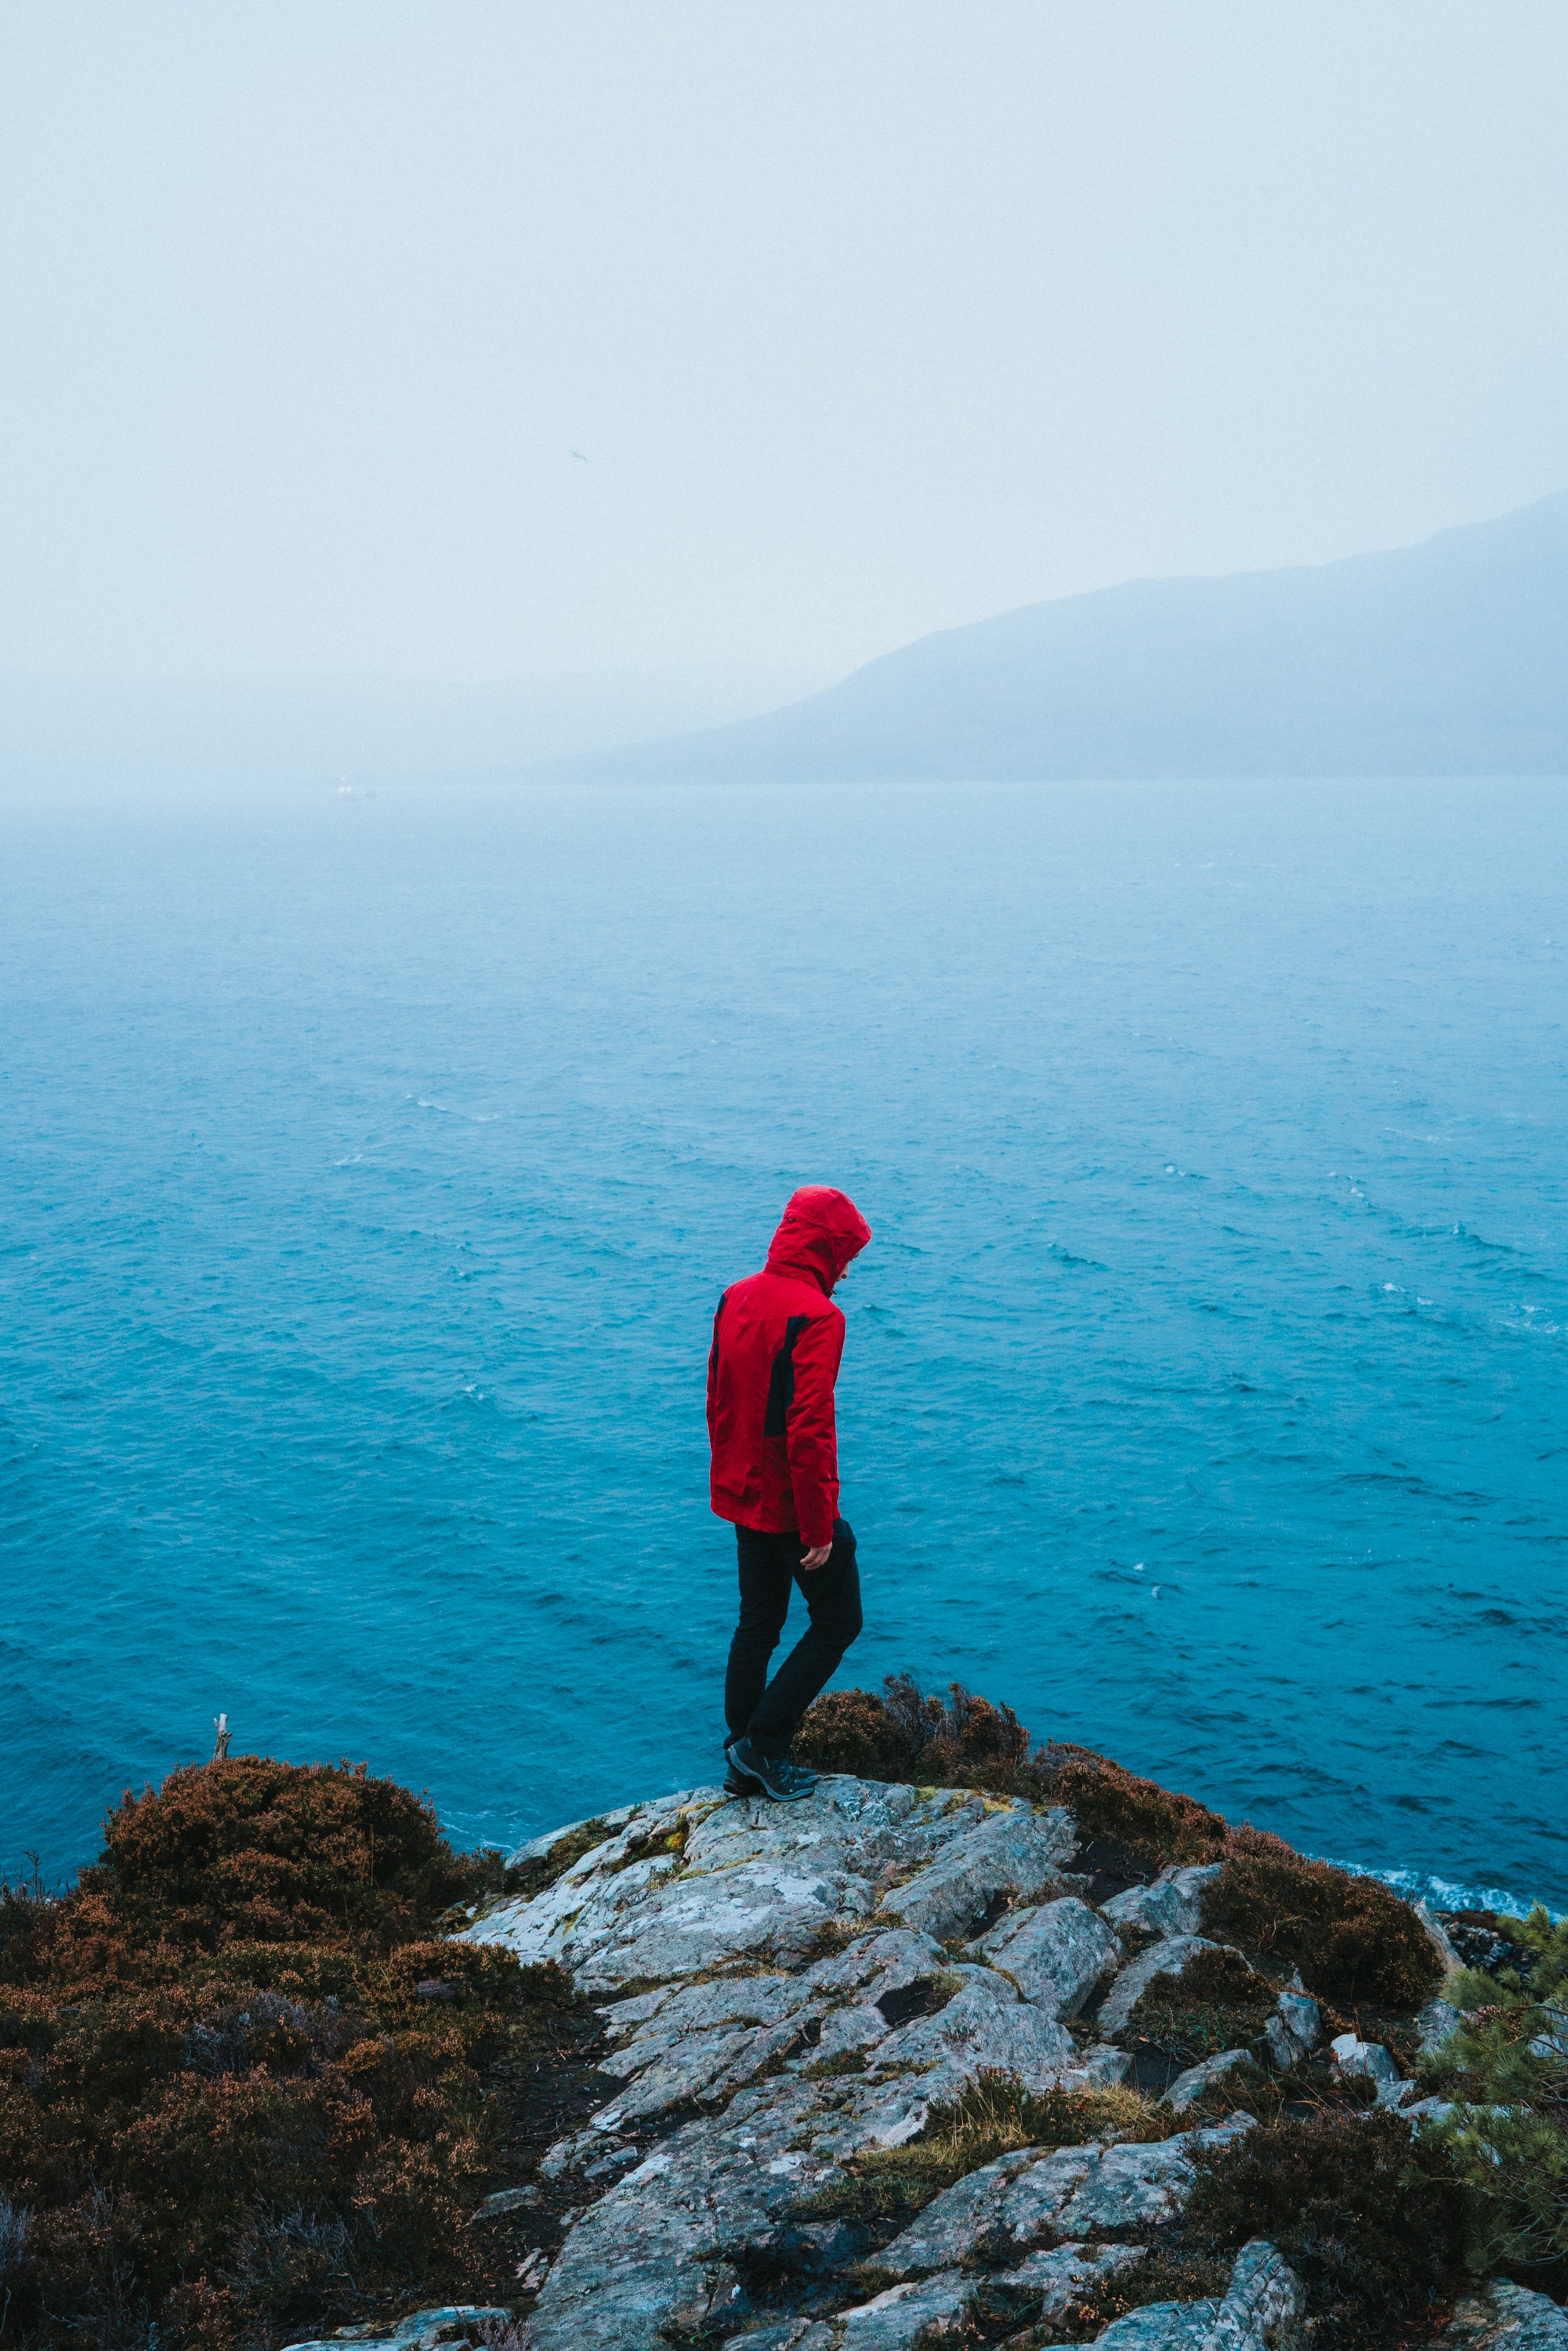
sky, sea, horizon, ocean, coast, water, mountain, rock, cliff, coastal and oceanic landforms, terrain, recreation, vacation, adventure, ridge, promontory, tourism, klippe, cloud, headland, hill, cape